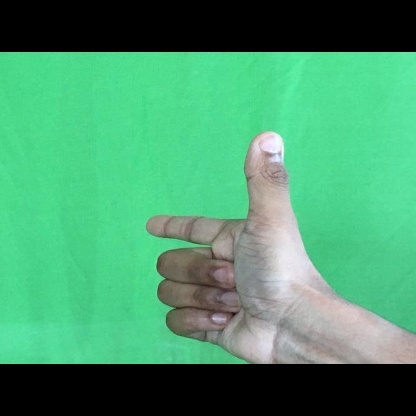
Mudra: Chandrakala